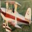
Label: airplane